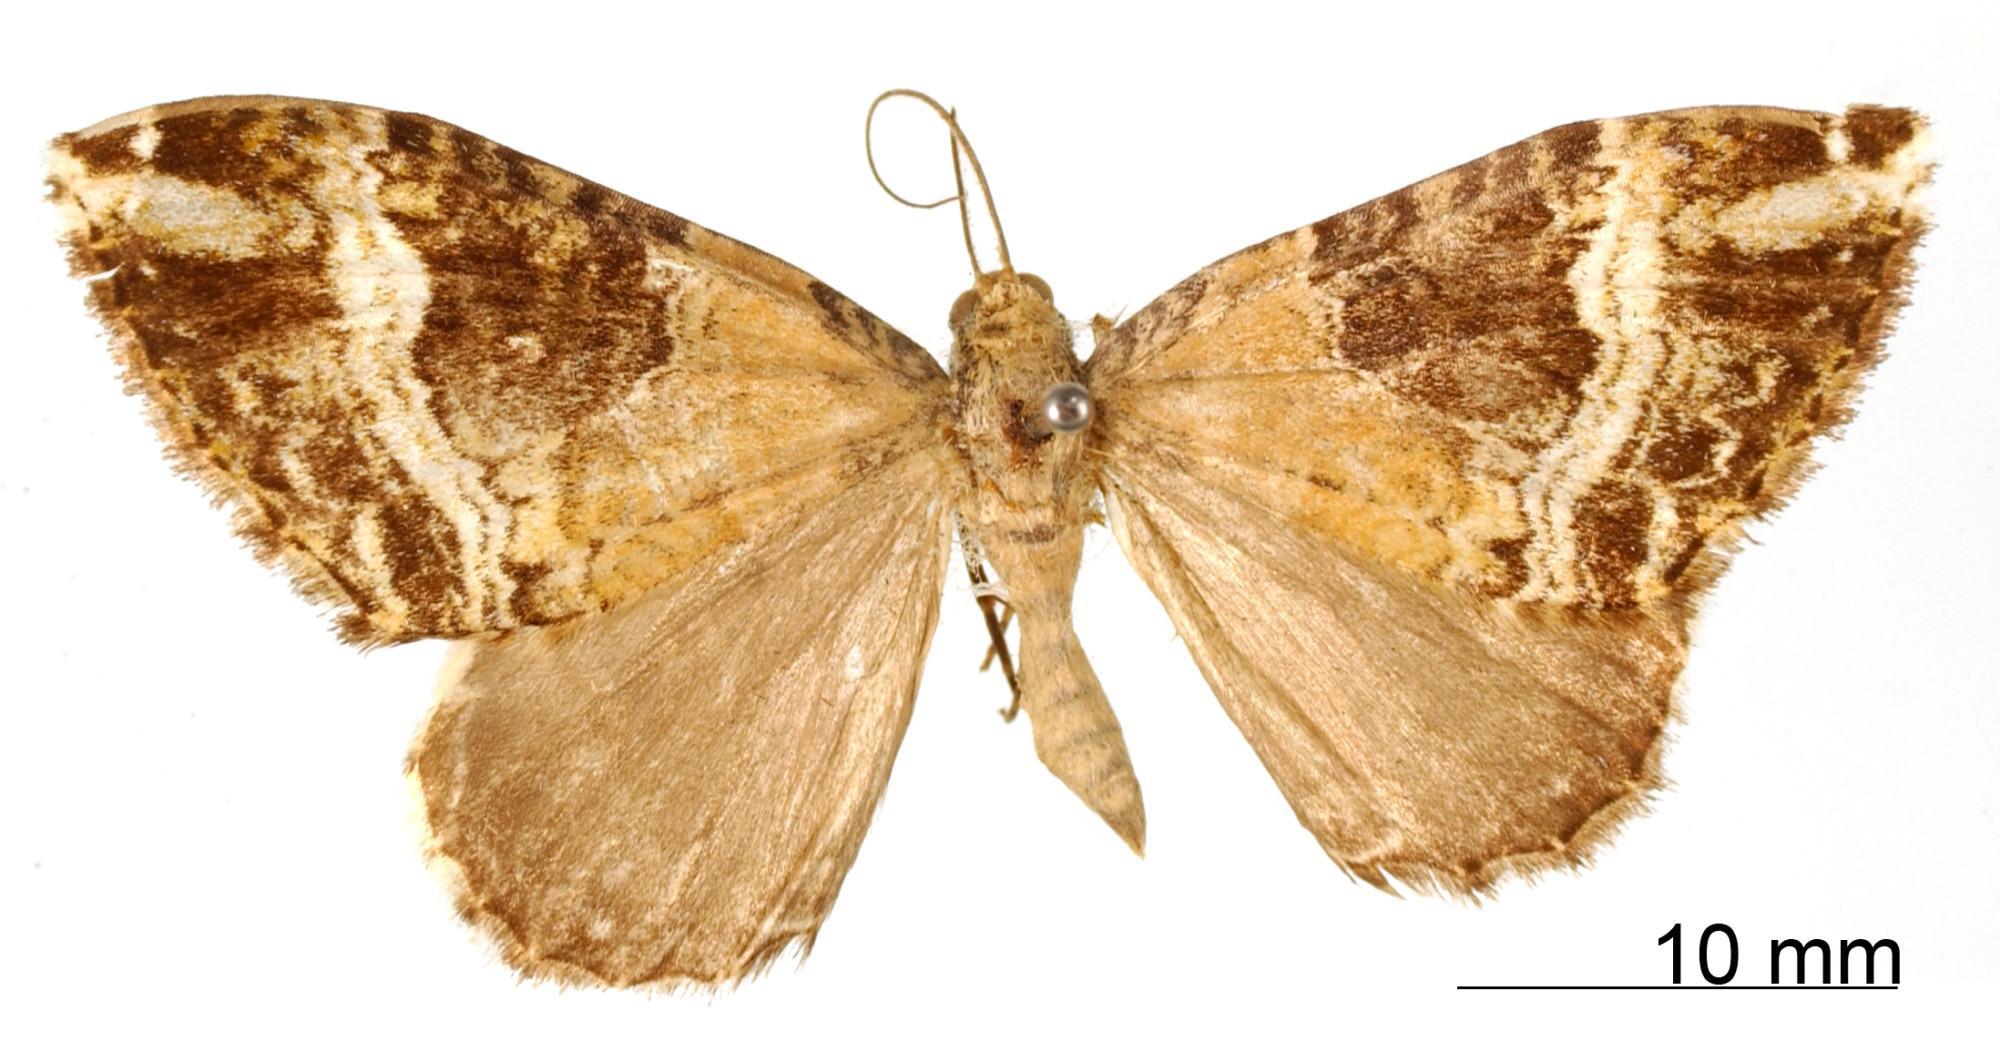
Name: Cidaria rubronotata
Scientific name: Cidaria rubronotata Thierry-Mieg, 1910
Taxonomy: Animalia, Arthropoda, Insecta, Lepidoptera, Geometridae, Larentiinae
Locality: Peru